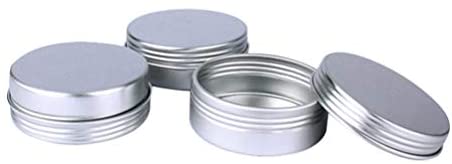
Label: metal